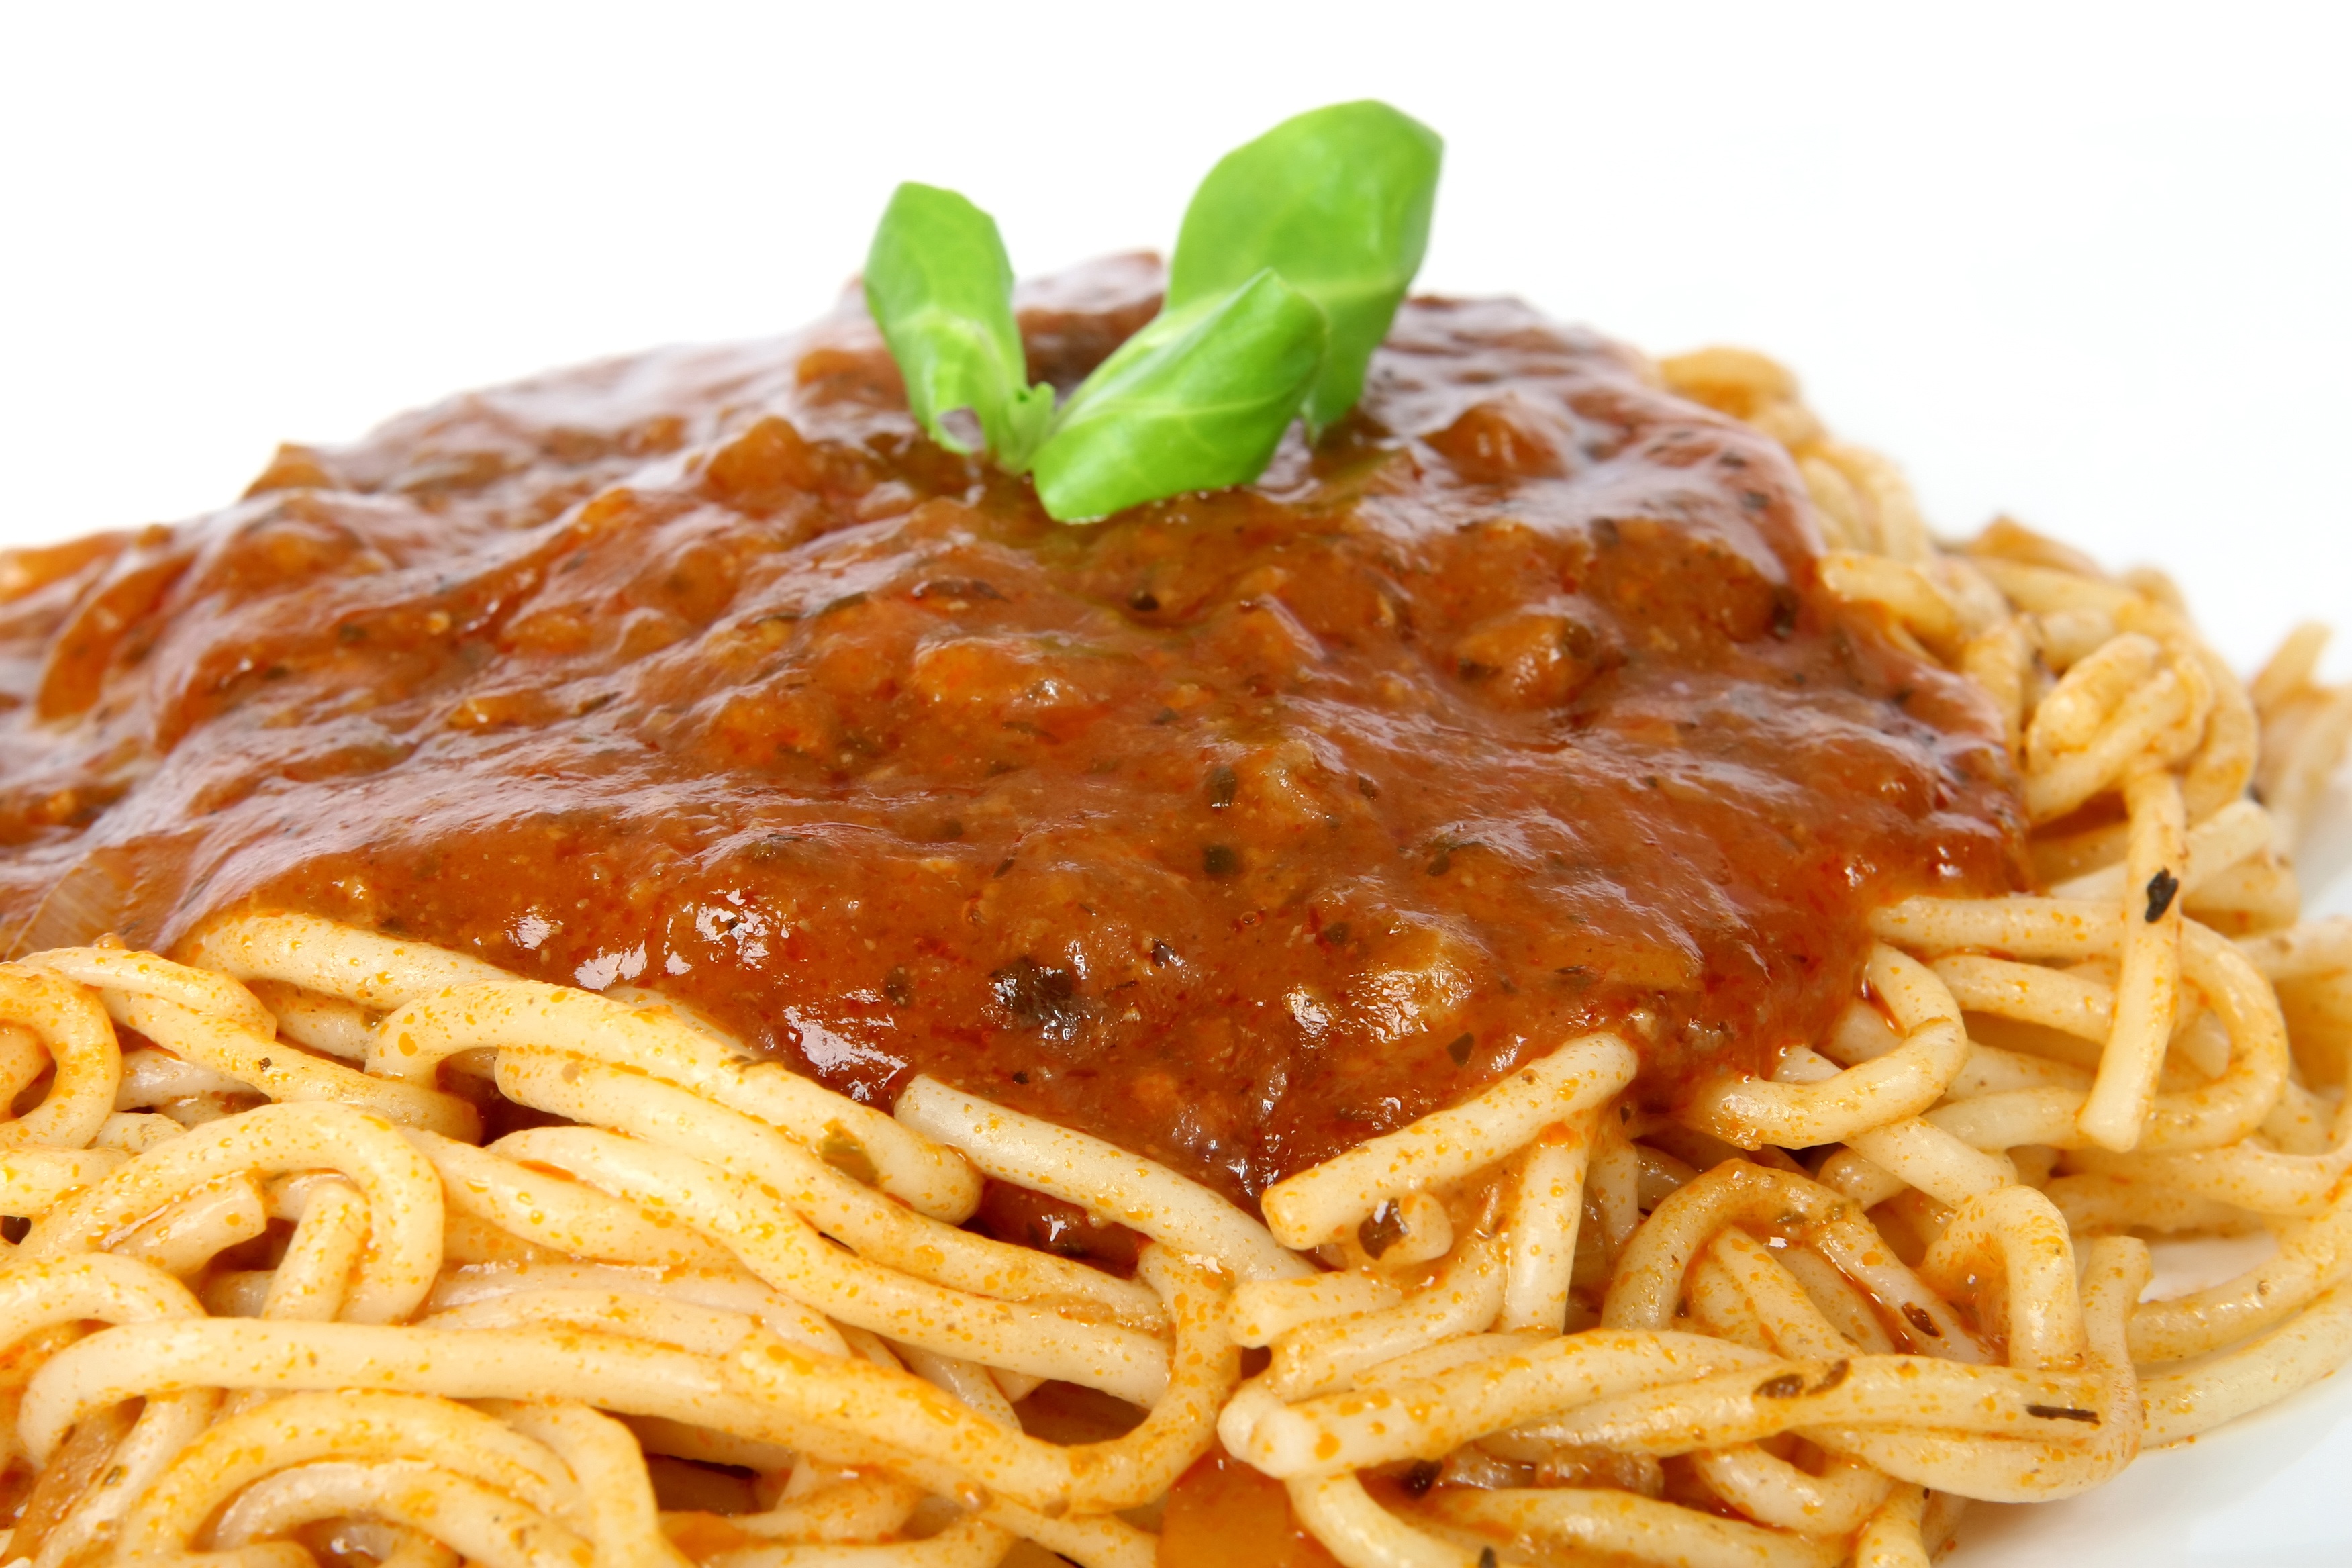
white, wheat, grain, restaurant, isolated, dish, meal, food, cooking, produce, natural, corn, fresh, weight, colorful, groceries, healthy, snack, meat, lunch, cuisine, sauce, delicious, pasta, health, cookery, pizza, egg, tomato, noodles, calories, garnish, nutrition, dinner, good, slim, oregano, loss, spaghetti, vegetarian food, catering, diet, starter, herbs, organic, supper, hungry, protein, dieting, slimming, appetite, italian food, nourishing, carbonara, european food, bucatini, naporitan, pici, wholesome, bolognaise, bolognese sauce